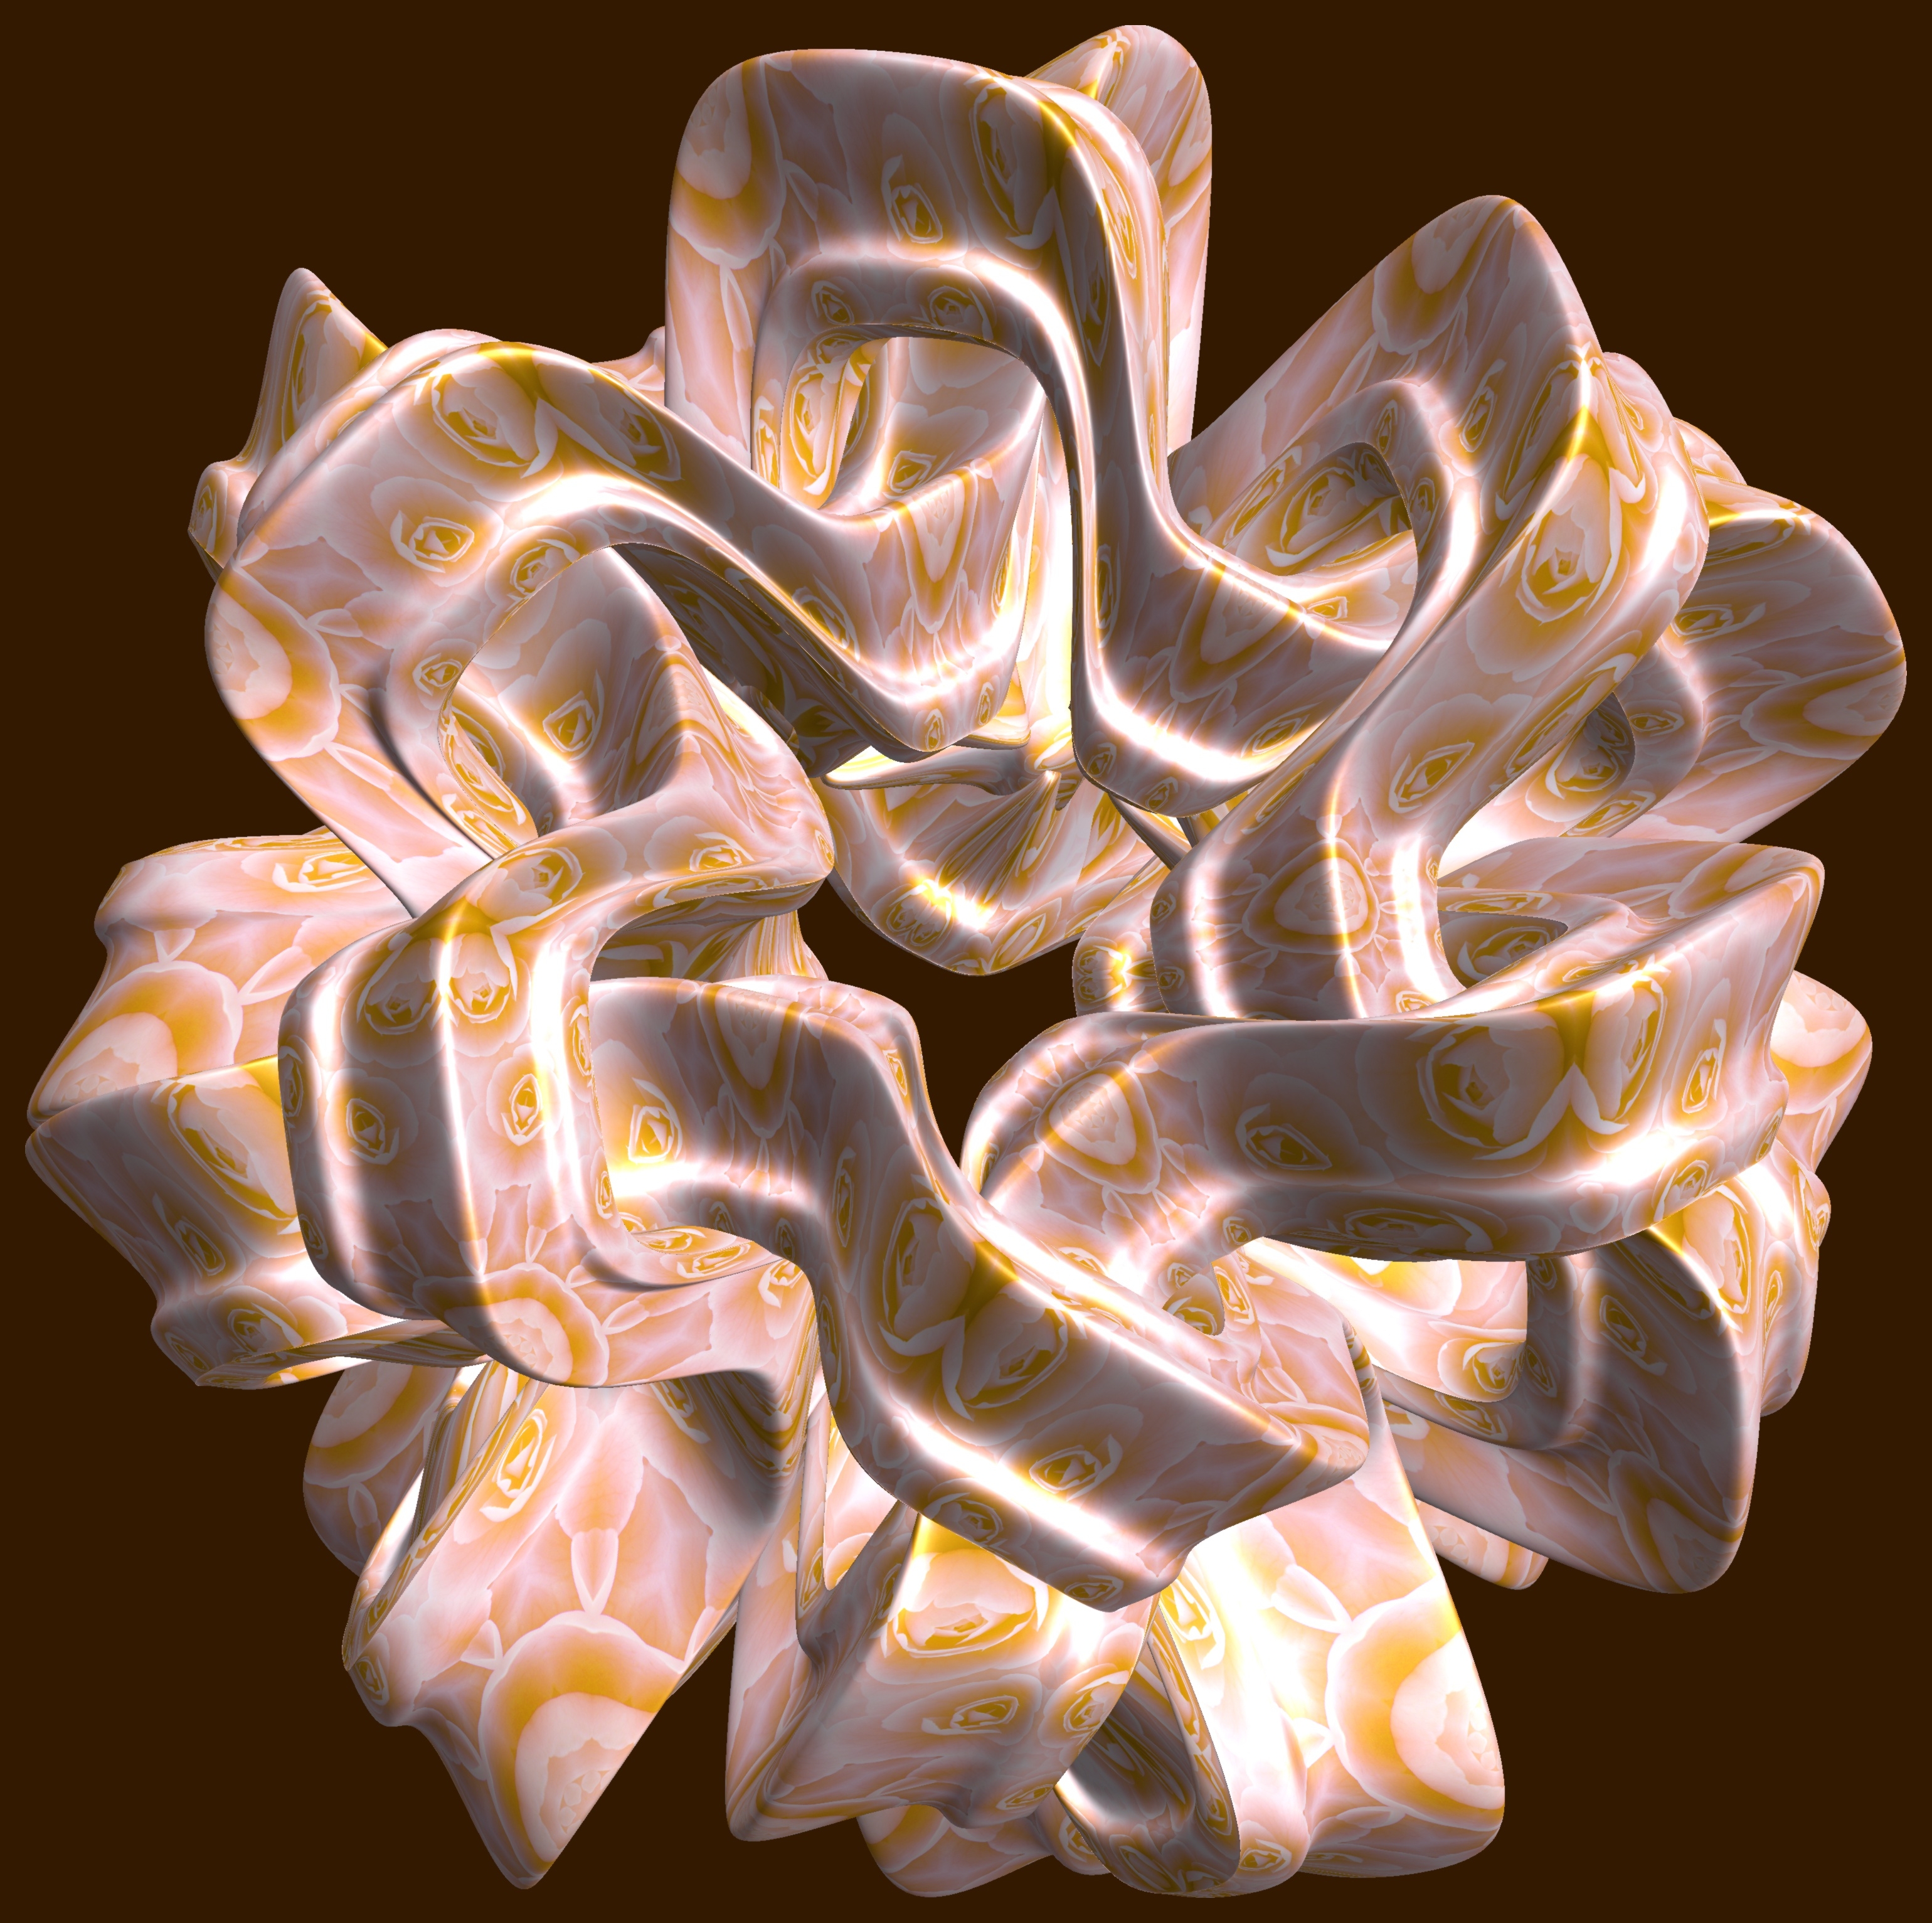
abstract, structure, texture, flower, pattern, geometry, lighting, sculpture, art, design, symmetry, 3d, graphic, carving, shape, torus, mathematica, cg, parametricplot3d, code, program, algorithm, mapping, geometricsculpture